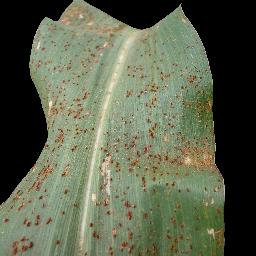
Label: Corn_(Maize)___Common_Rust